Mission Nuestra Señora de la Soledad

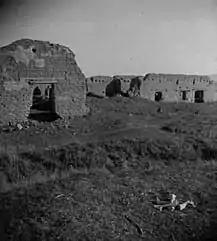
The ruins of Mission Nuestra Señora de la Soledad "circa" 1900.

Mission Nuestra Señora de la Soledad, "La Misión de María Santísima, Nuestra Señora Dolorosísima de la Soledad" ("The Mission of Mary Most Holy, Our Lady of Sorrows of Solitude"), was founded October 9, 1791 by Fermín Francisco de Lasuén, the 13th of 21 missions in California.